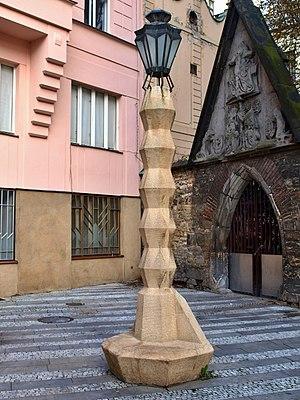
Le cubisme tchécoslovaque est un mouvement d'avant-garde artistique, très actif en Tchécoslovaquie et surtout dans sa capitale, Prague, entre 1911 et le milieu des années 1920.